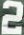
Number: 2